Richard Whorf

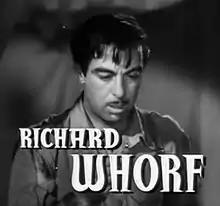
Trailer for "The Cross of Lorraine" (1943)

Whorf was born in Winthrop, Massachusetts to Harry and Sarah (née Lee) Whorf. His older brother was linguist Benjamin Lee Whorf. Whorf began his acting career on the Boston stage as a teenager, then moved to Broadway at age 21, debuting there in "The Banshee" (1927). He played a famous painter who had resorted to drinking in the 1960 episode "The Illustrator" of "The Rifleman", starring Chuck Connors and Johnny Crawford.